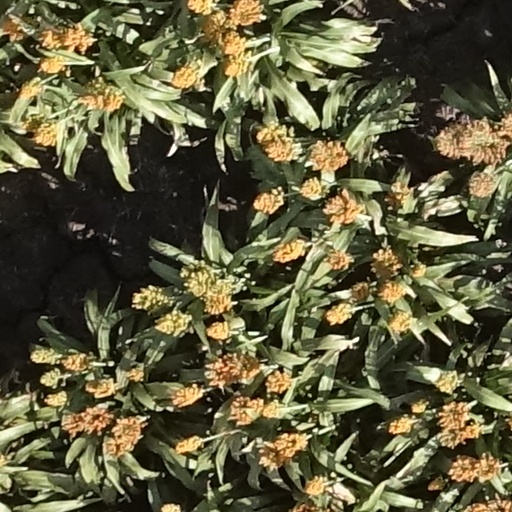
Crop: sorghum